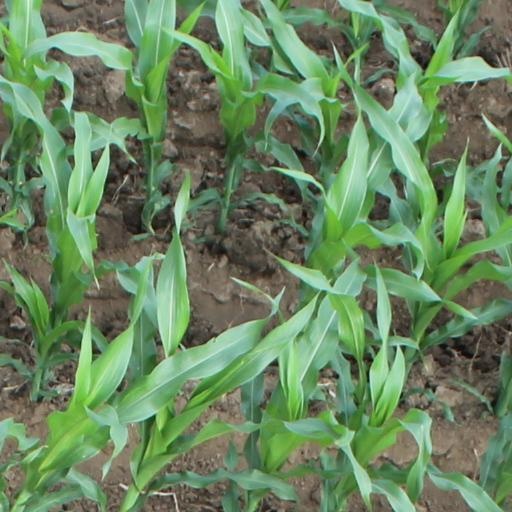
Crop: maize; corn